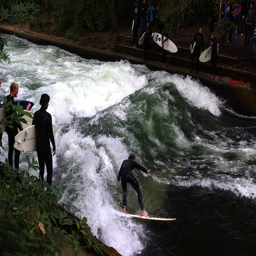
A man who is riding a wave on a surfboard.
a man on a surfboard is riding on a wave
a surfer in a wet suit surfing in a canal
A surfer tries to surf in a river's rapids.
A group of men standing around and on a river with surfboards.